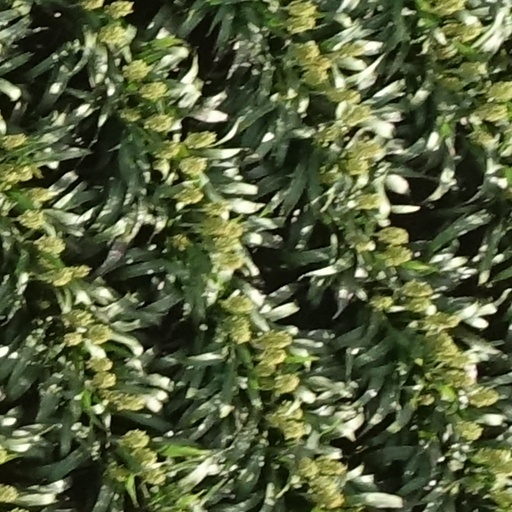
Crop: sorghum